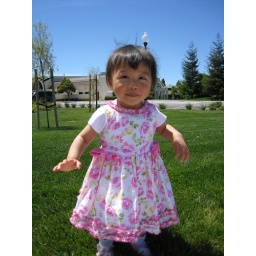
Isabelle in cute dress